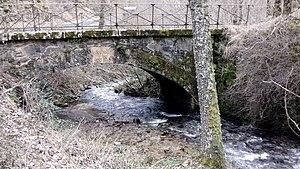
Pomayrols est une commune française, située dans le département de l'Aveyron en région Occitanie.